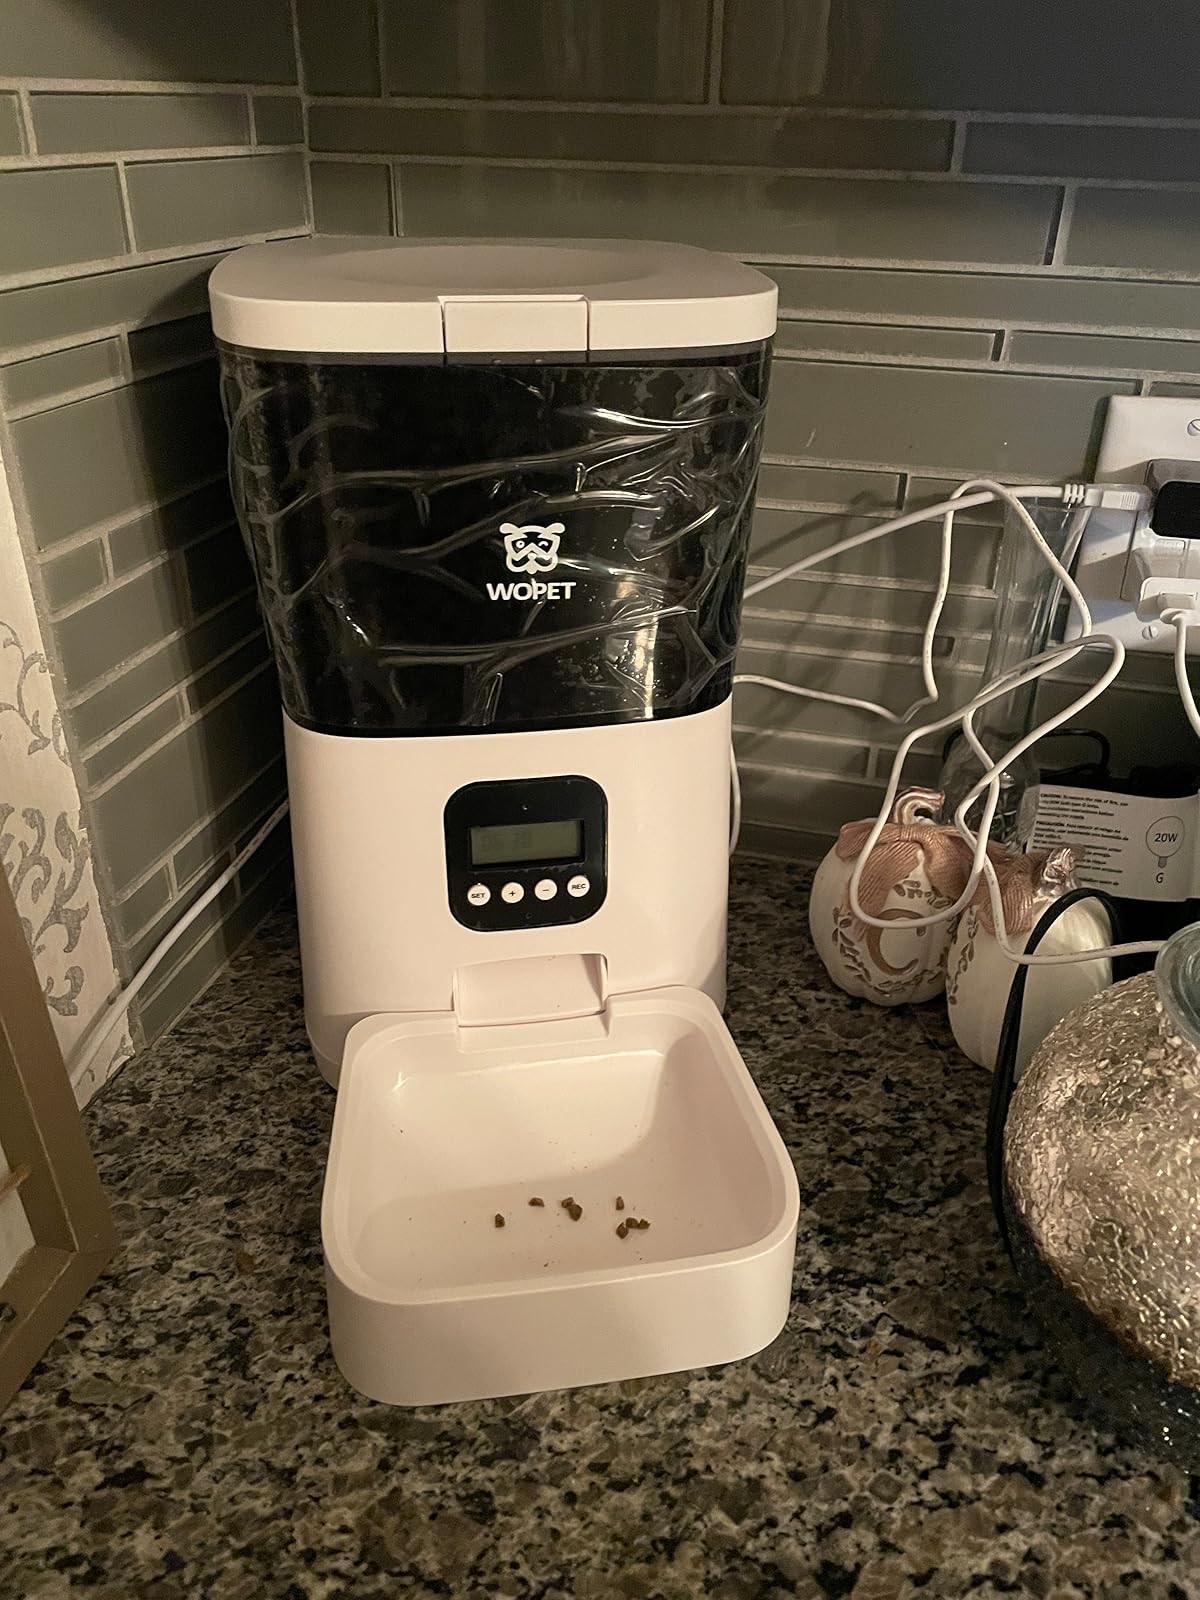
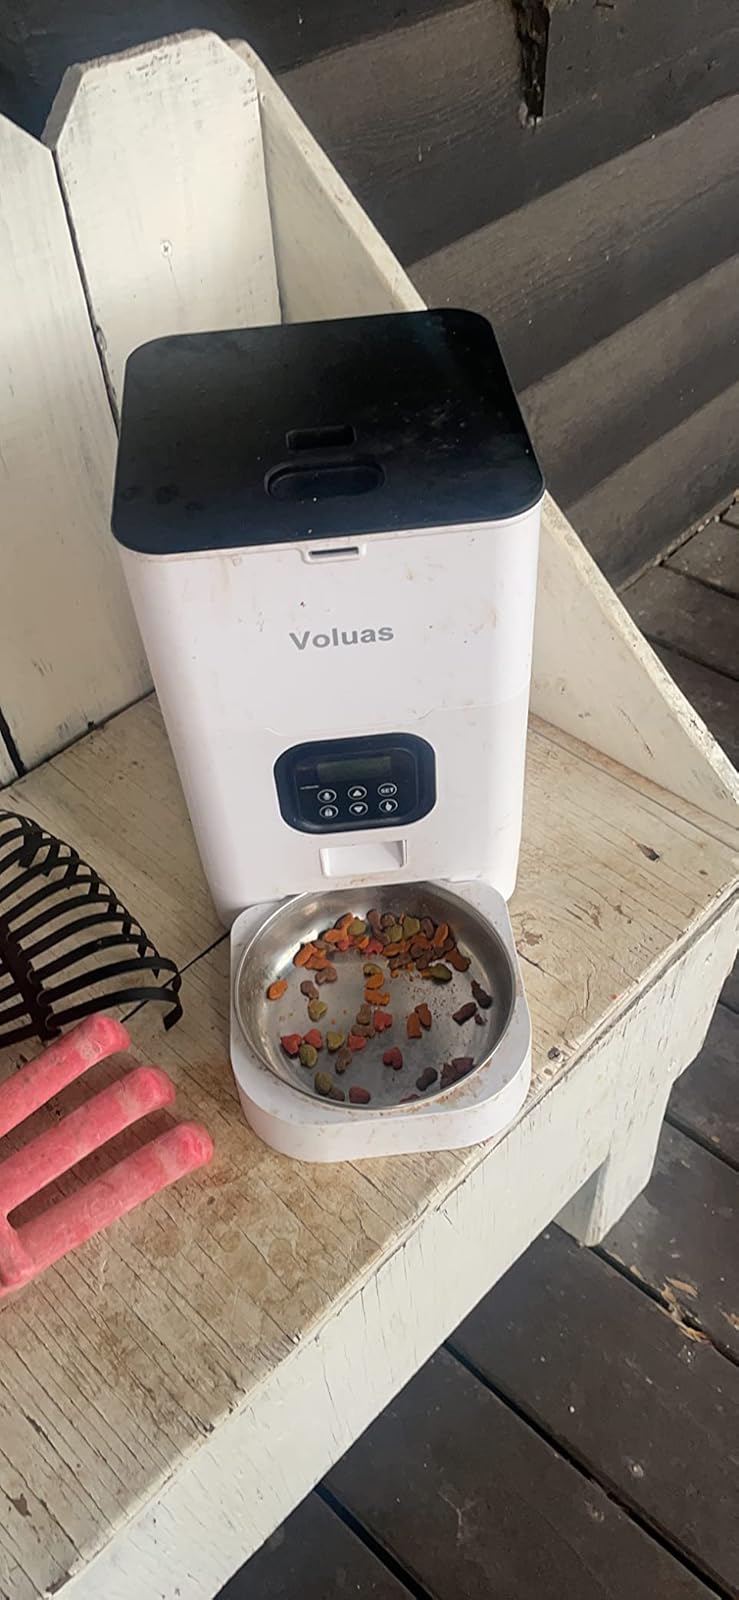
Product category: items_feeder
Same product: no